Job 10

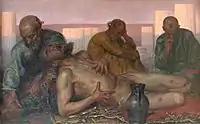
"Job and His Friends", by Kristian Zahrtmann (1887).

The opening of this section (verse 1) is similar to the transitional to the complaint in chapter 7 (Job 7:11), but verse 2 is formed as a request from a defendant that a plaintiff makes known the charge against the defendant. Job then probes God's motive by directly asking 'three sharp rhetorical questions' (verses 3–5).